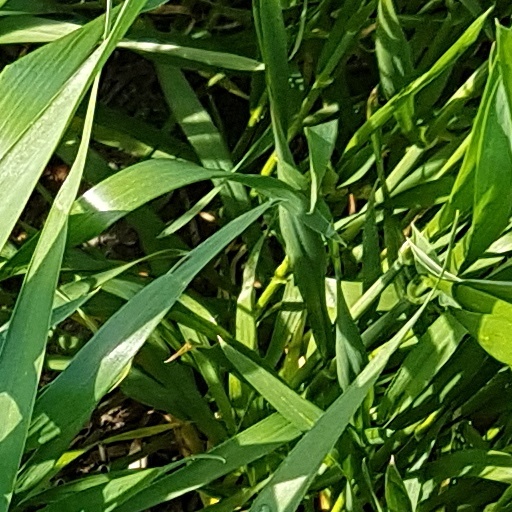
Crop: wheat